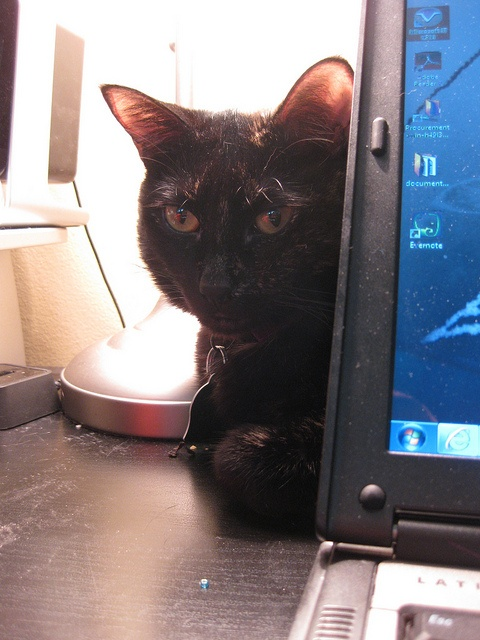
A black cat laying behind an open laptop computer.
A cat sitting behind a computer screen near  a lamp
a black kitty siting behind a laptop monitor
a close up of a cat sitting on a desk behind a laptop
A scary looking black car staring right into the camera.